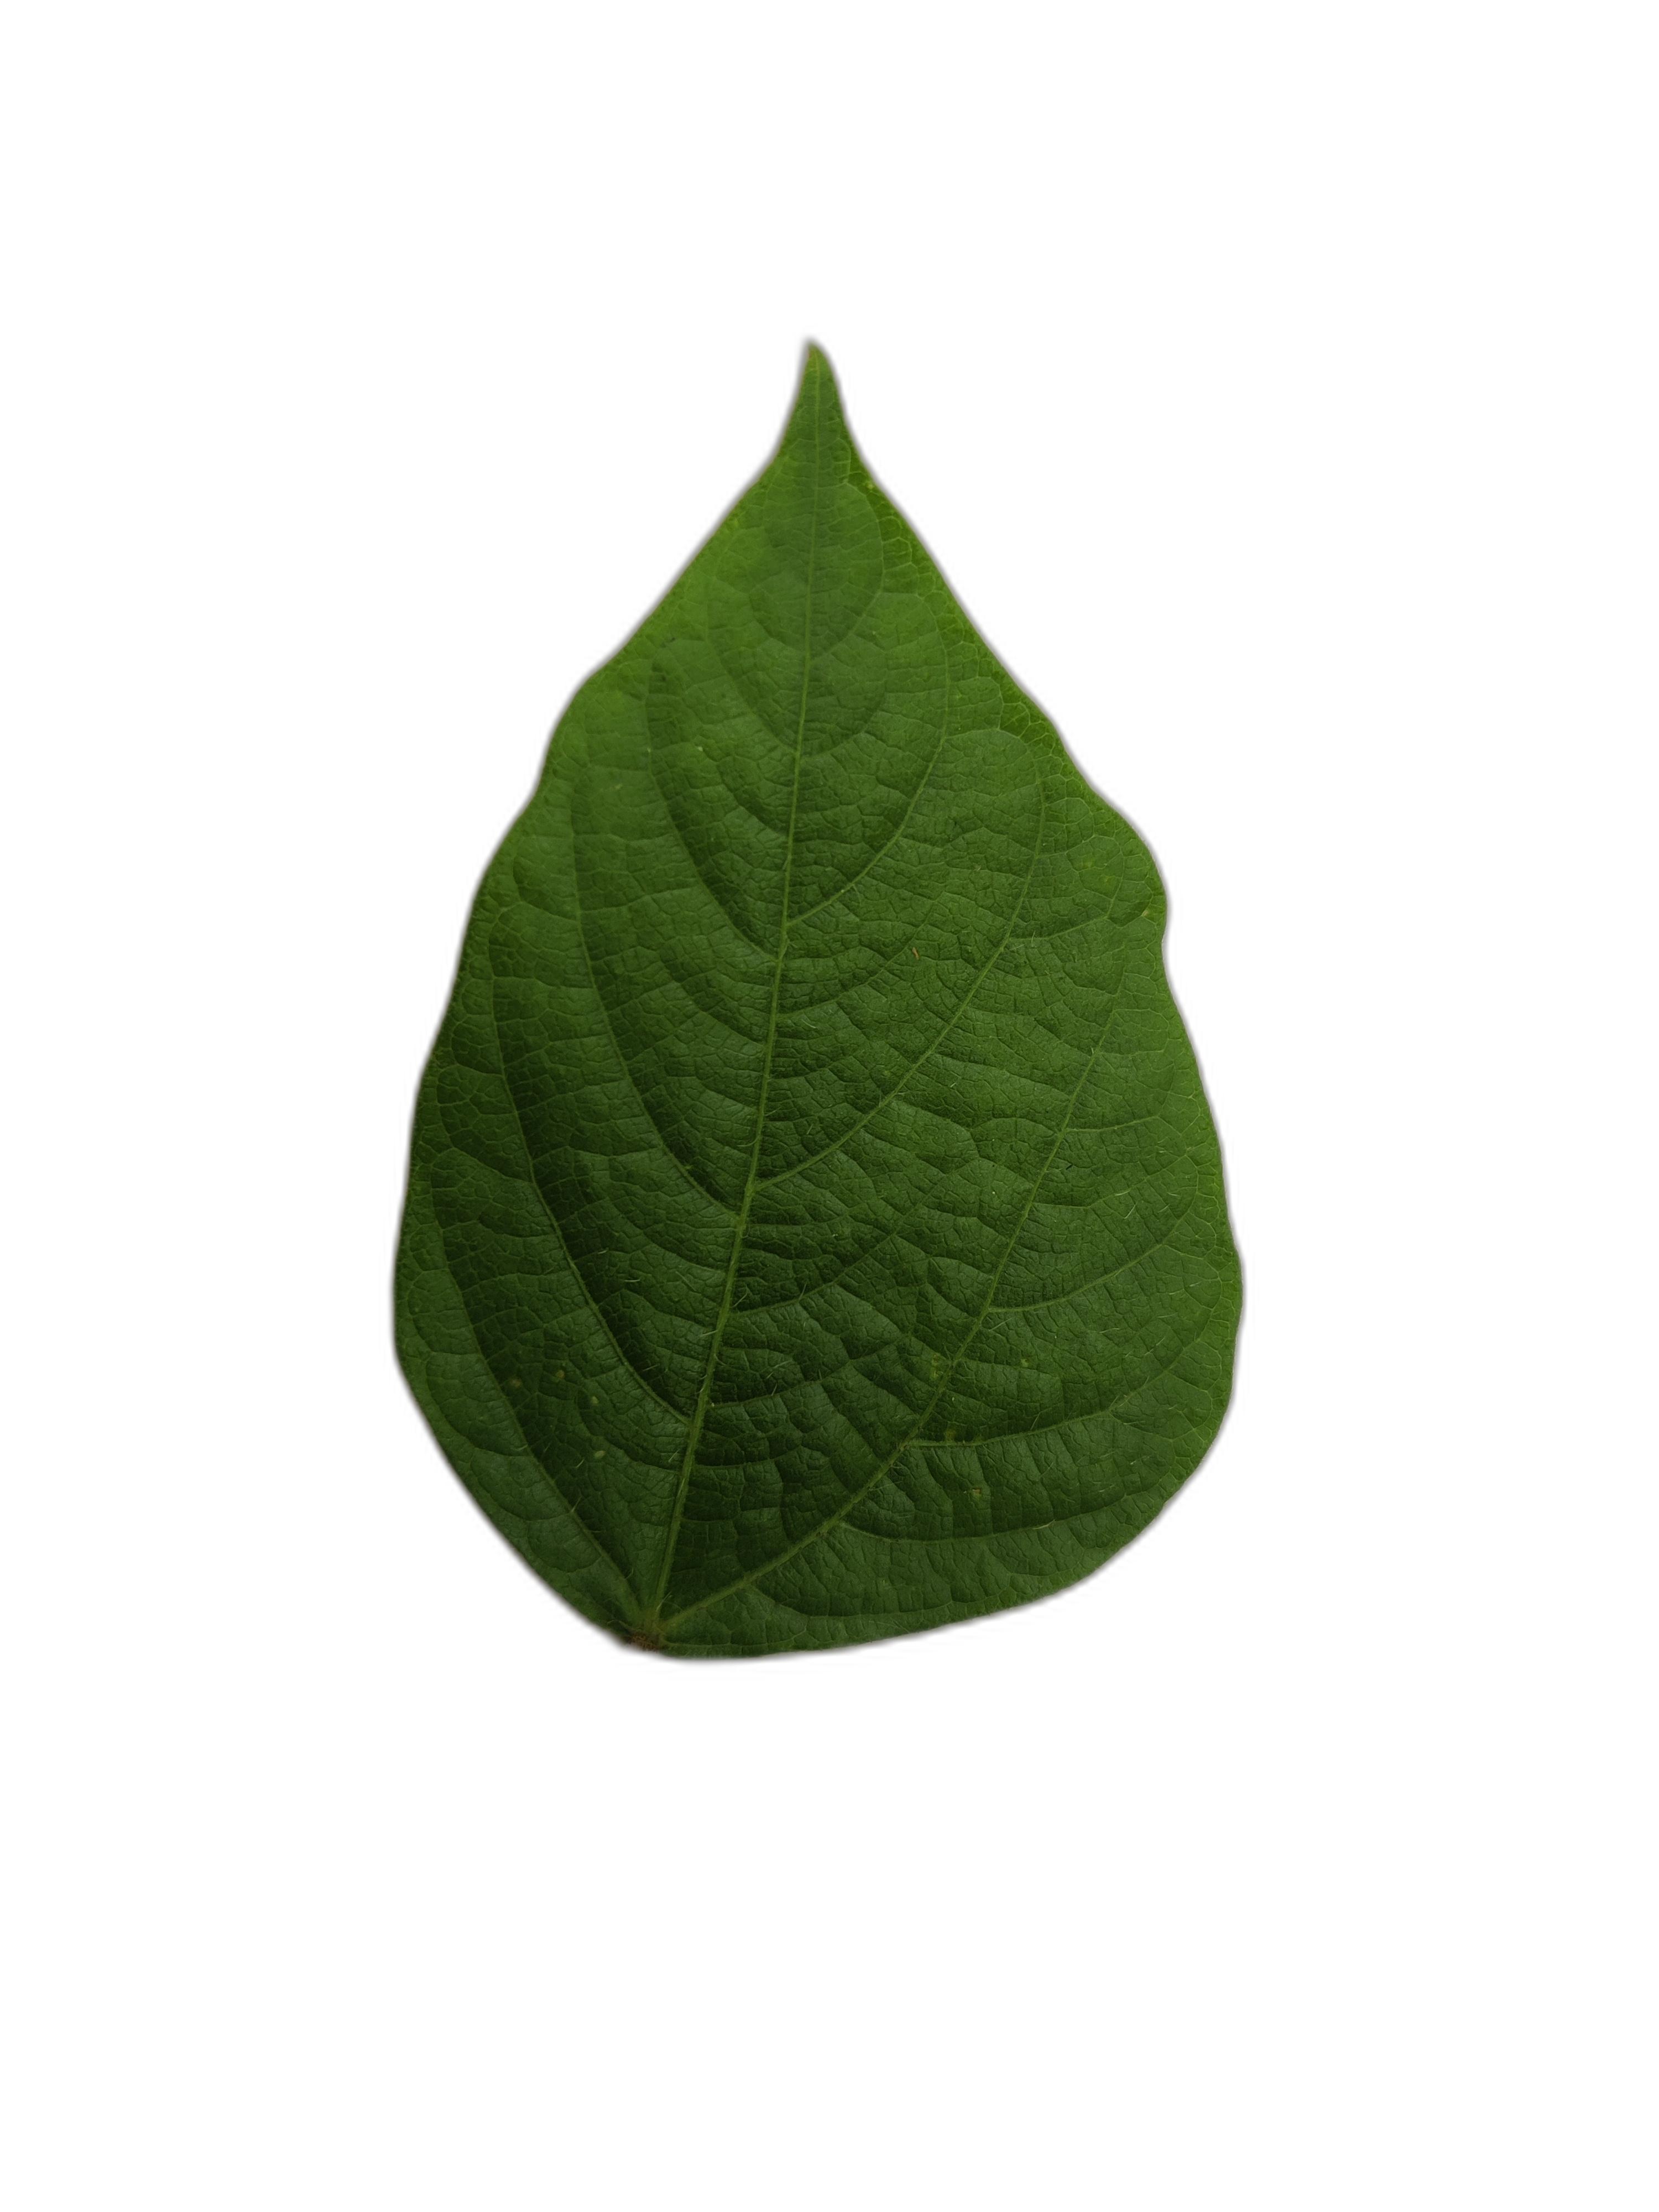
Label: Healthy